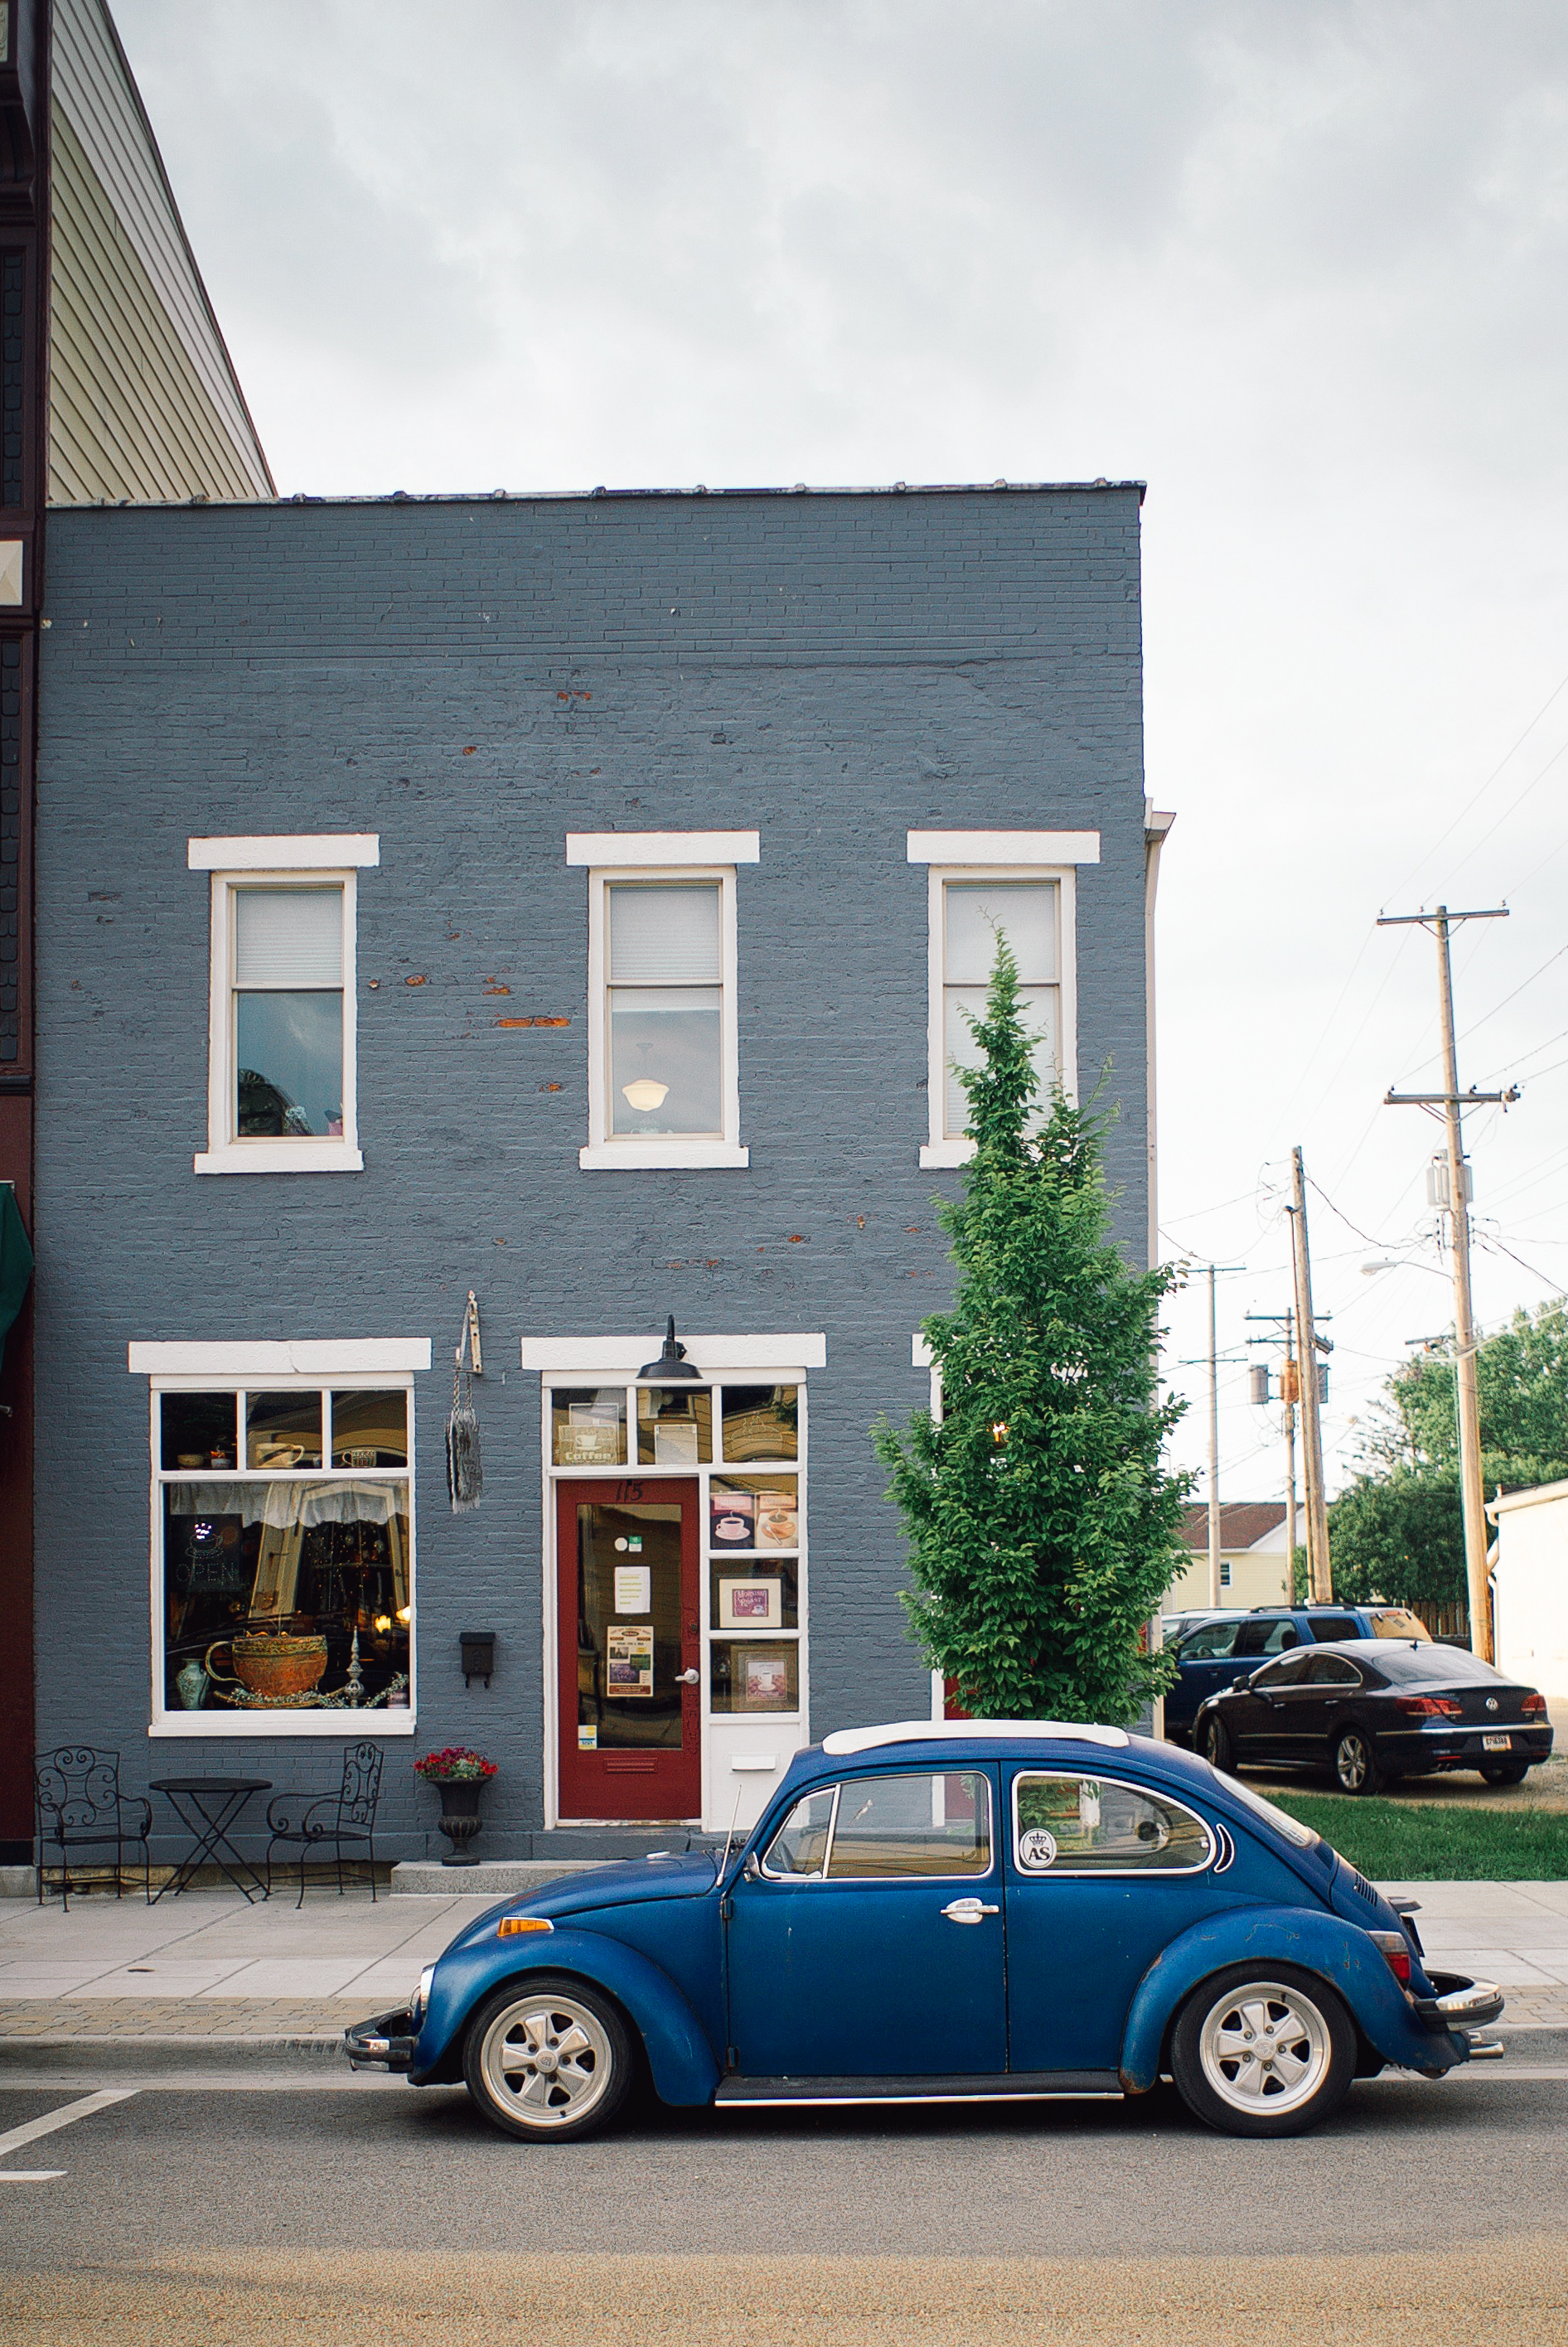
architecture, car, house, vw, volkswagen, city, transport, vehicle, facade, cars, classic, urban area, volkswagen beetle, automobile make